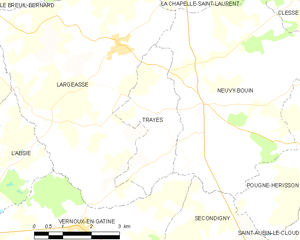
Carte des communes françaises Trayes